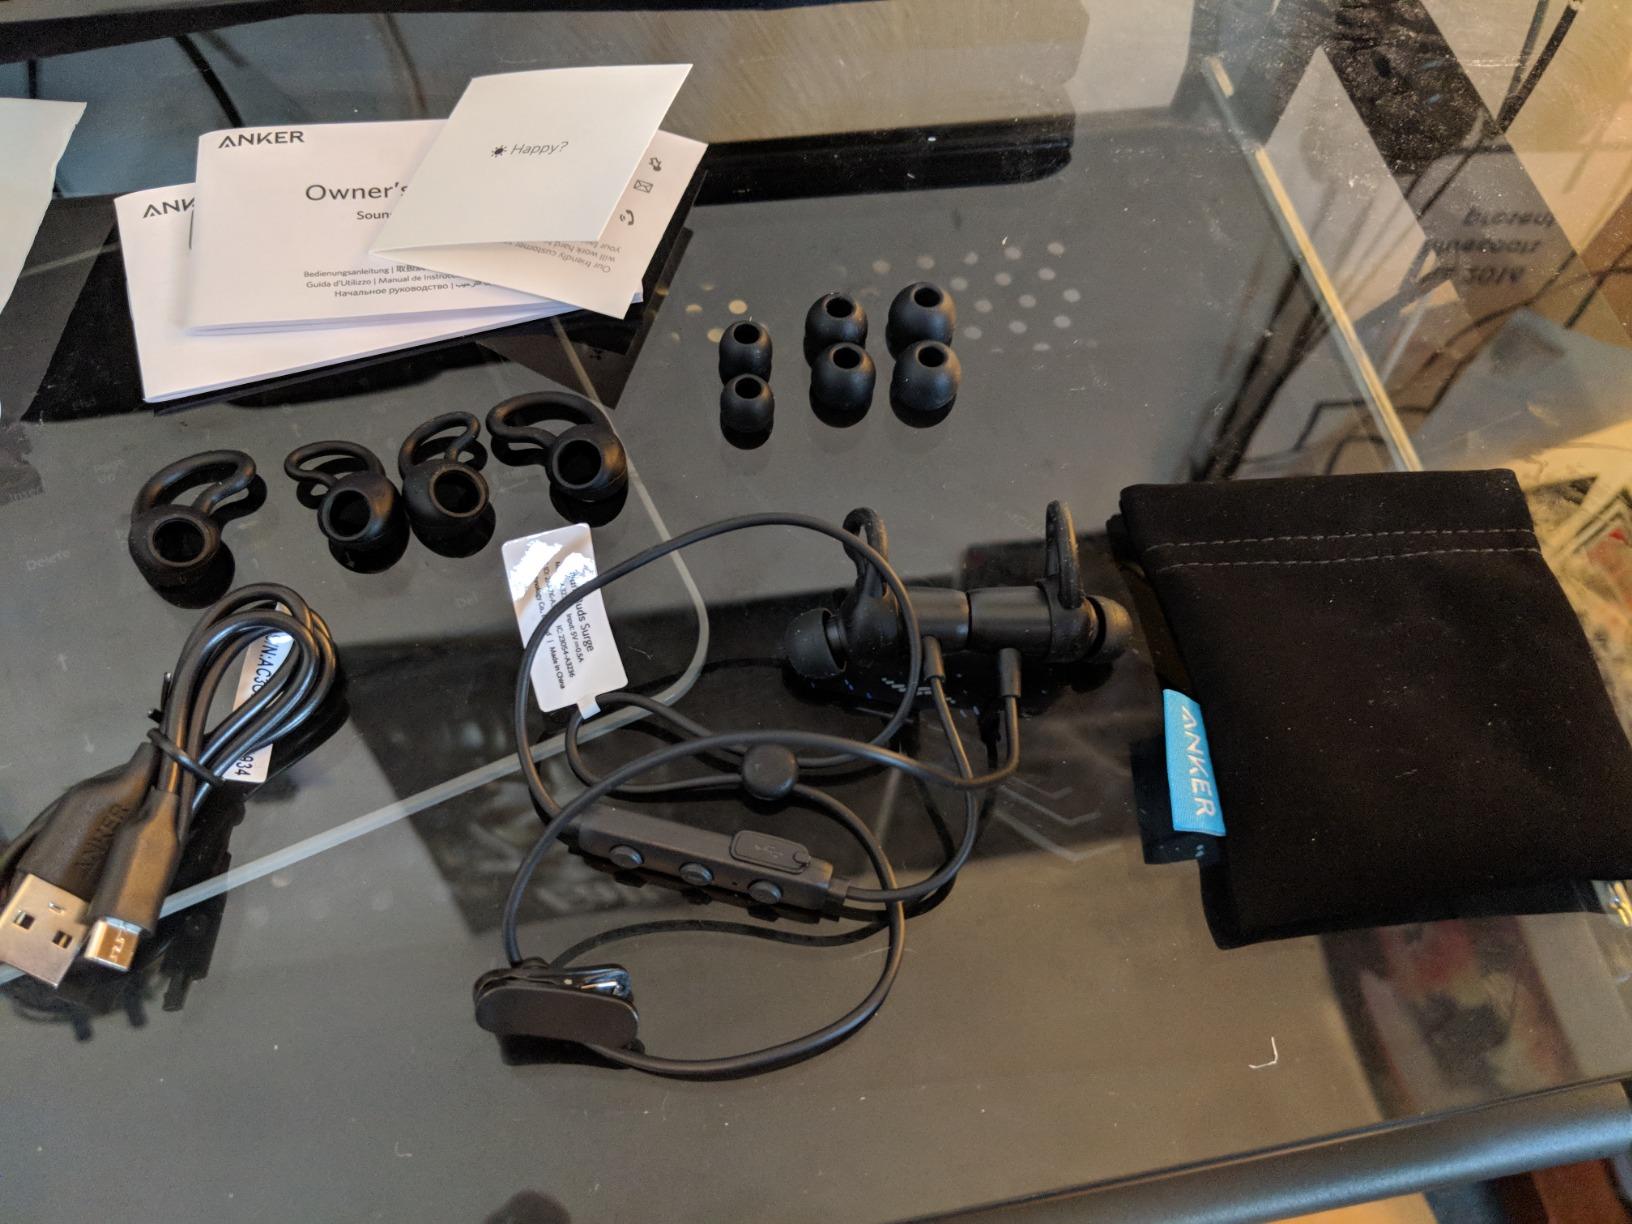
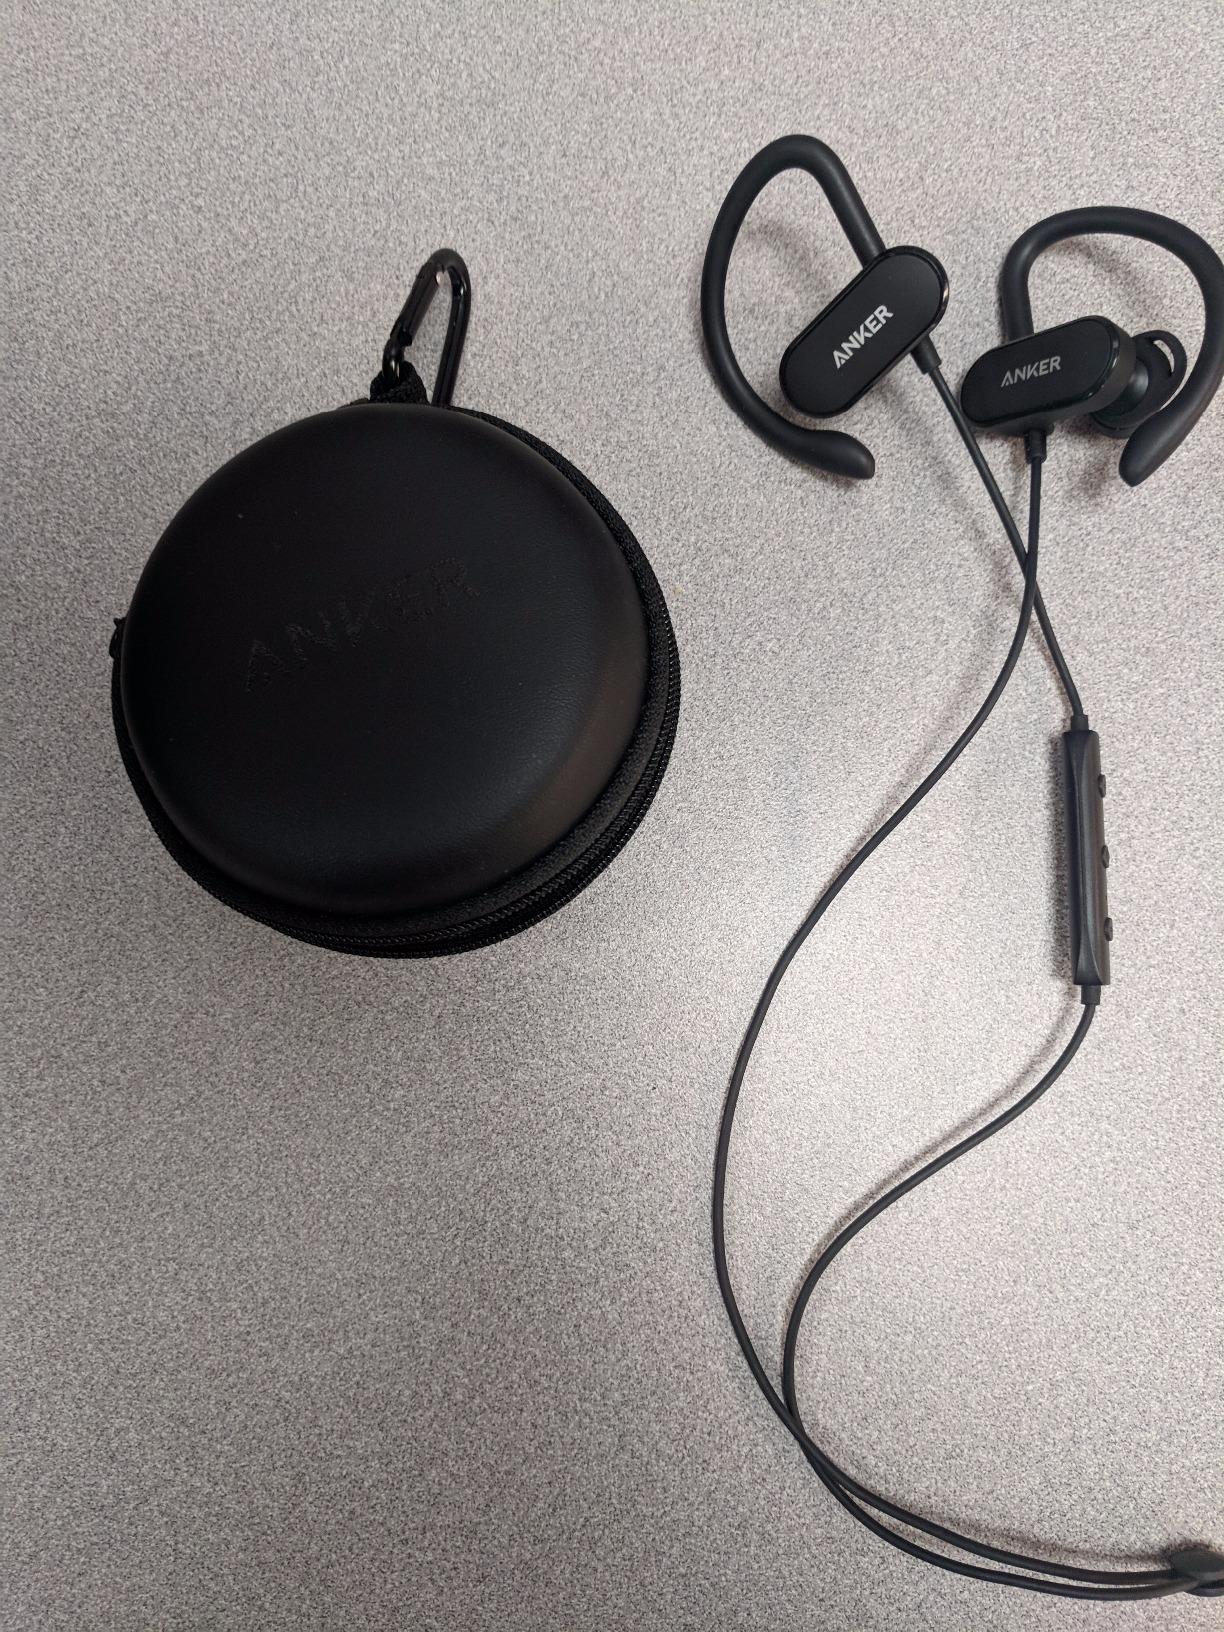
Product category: headphones
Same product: no